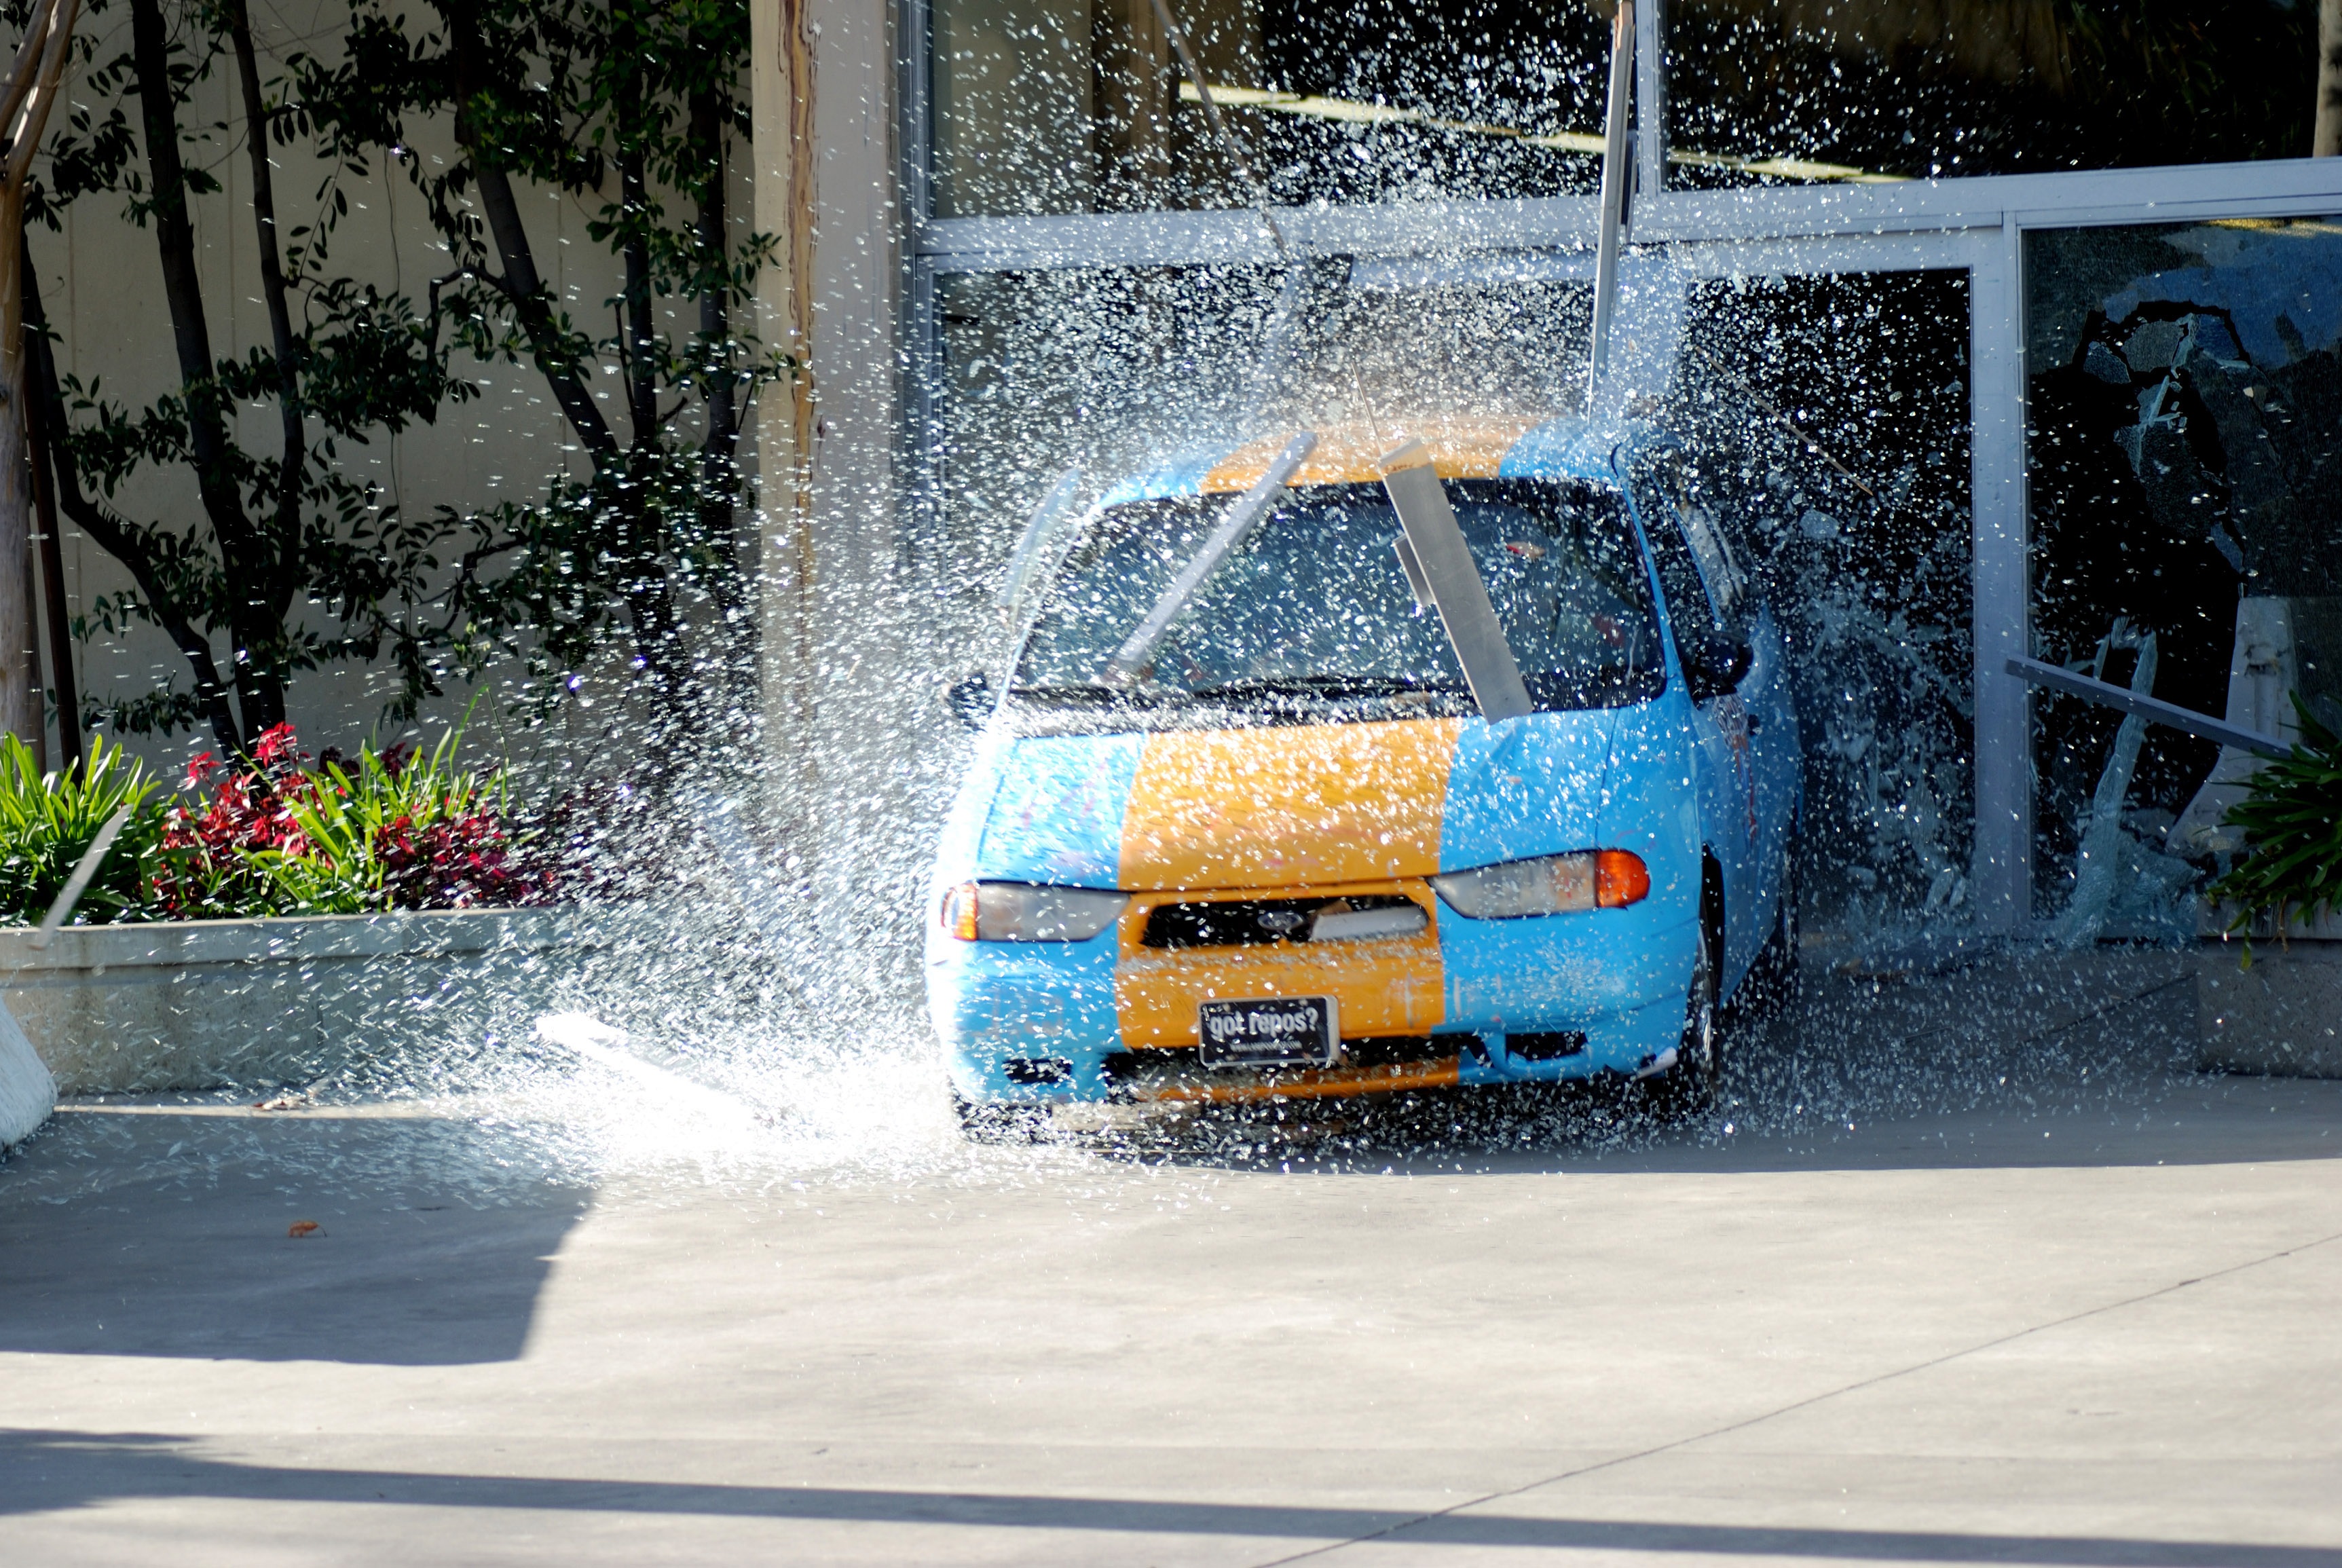
snow, winter, road, car, rain, driving, vehicle, weather, auto, fail, accident, damage, car crash